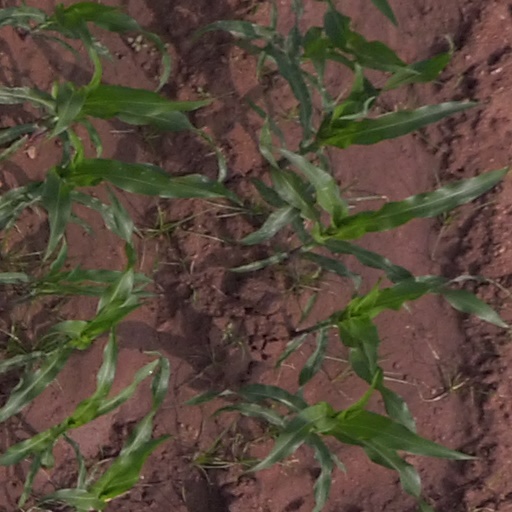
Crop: maize; corn